Inuboh Station

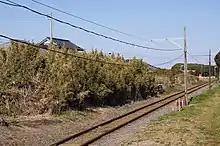
Site of the original Inuboh Station, now used for storing sleepers, January 2012

Inuboh Station first opened in December 1913 as a station on the , which operated a distance of 5.9 km between and Inuboh. The railway closed in November 1917, but was reopened on 5 July 1923 as the Chōshi Railway. The original station was located 400 m south of the location of the present-day Inuboh Station. On 21 June 1935, a new temporary station opened at the present-day station of Inuboh Station, named . This became a full-time station from 14 August 1935. With the opening of Tōdaimae Station, passenger usage of the original Inuboh Station dropped from an average of 30 passengers daily in 1930 to an average of just 13 passengers daily. The original Inuboh Station closed from 15 November 1941, from which date Tōdaimae Station was renamed Inuboh. The original station structure included a roof extending over the platform, but this was damaged by a typhoon in September 1948, and not replaced. A new Portuguese-style station building was completed in December 1990 with a large forecourt area for special events.